Dominika Cibulková

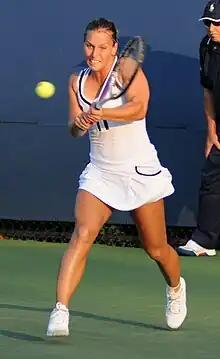
Cibulková at the 2010 US Open

Cibulková started 2010 by reaching the quarterfinals of the Auckland Open where she lost to top seed Flavia Pennetta. At the Australian Open, where she was seeded 23rd, Cibulková was upset by Vania King in the first round.